Littleover

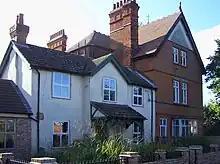
The Towers and Cottage

The history of Littleover's name is simple. It is derived from "Little Ufre" (Domesday book) and in Old English "ofer" meant a slope or little hill, whilst neighbouring Mickleover is known to be from "Mickle Ufre" meaning large hill. Littleover was also formerly known as Parver Over.